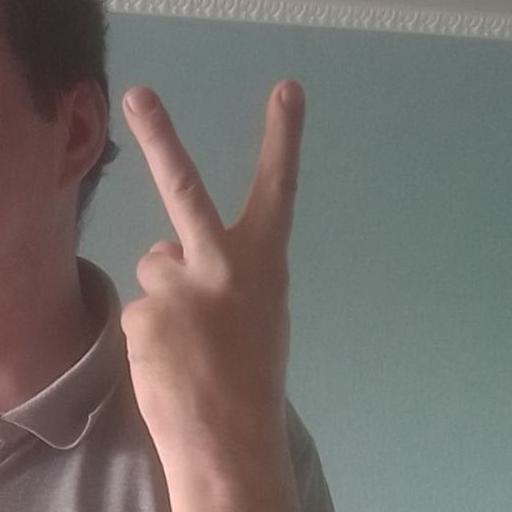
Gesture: peace_inverted